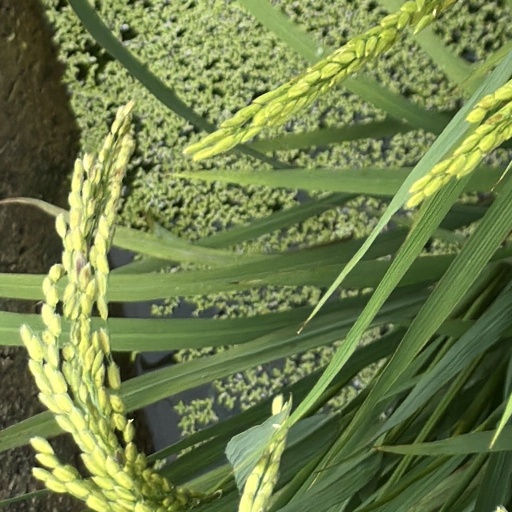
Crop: rice